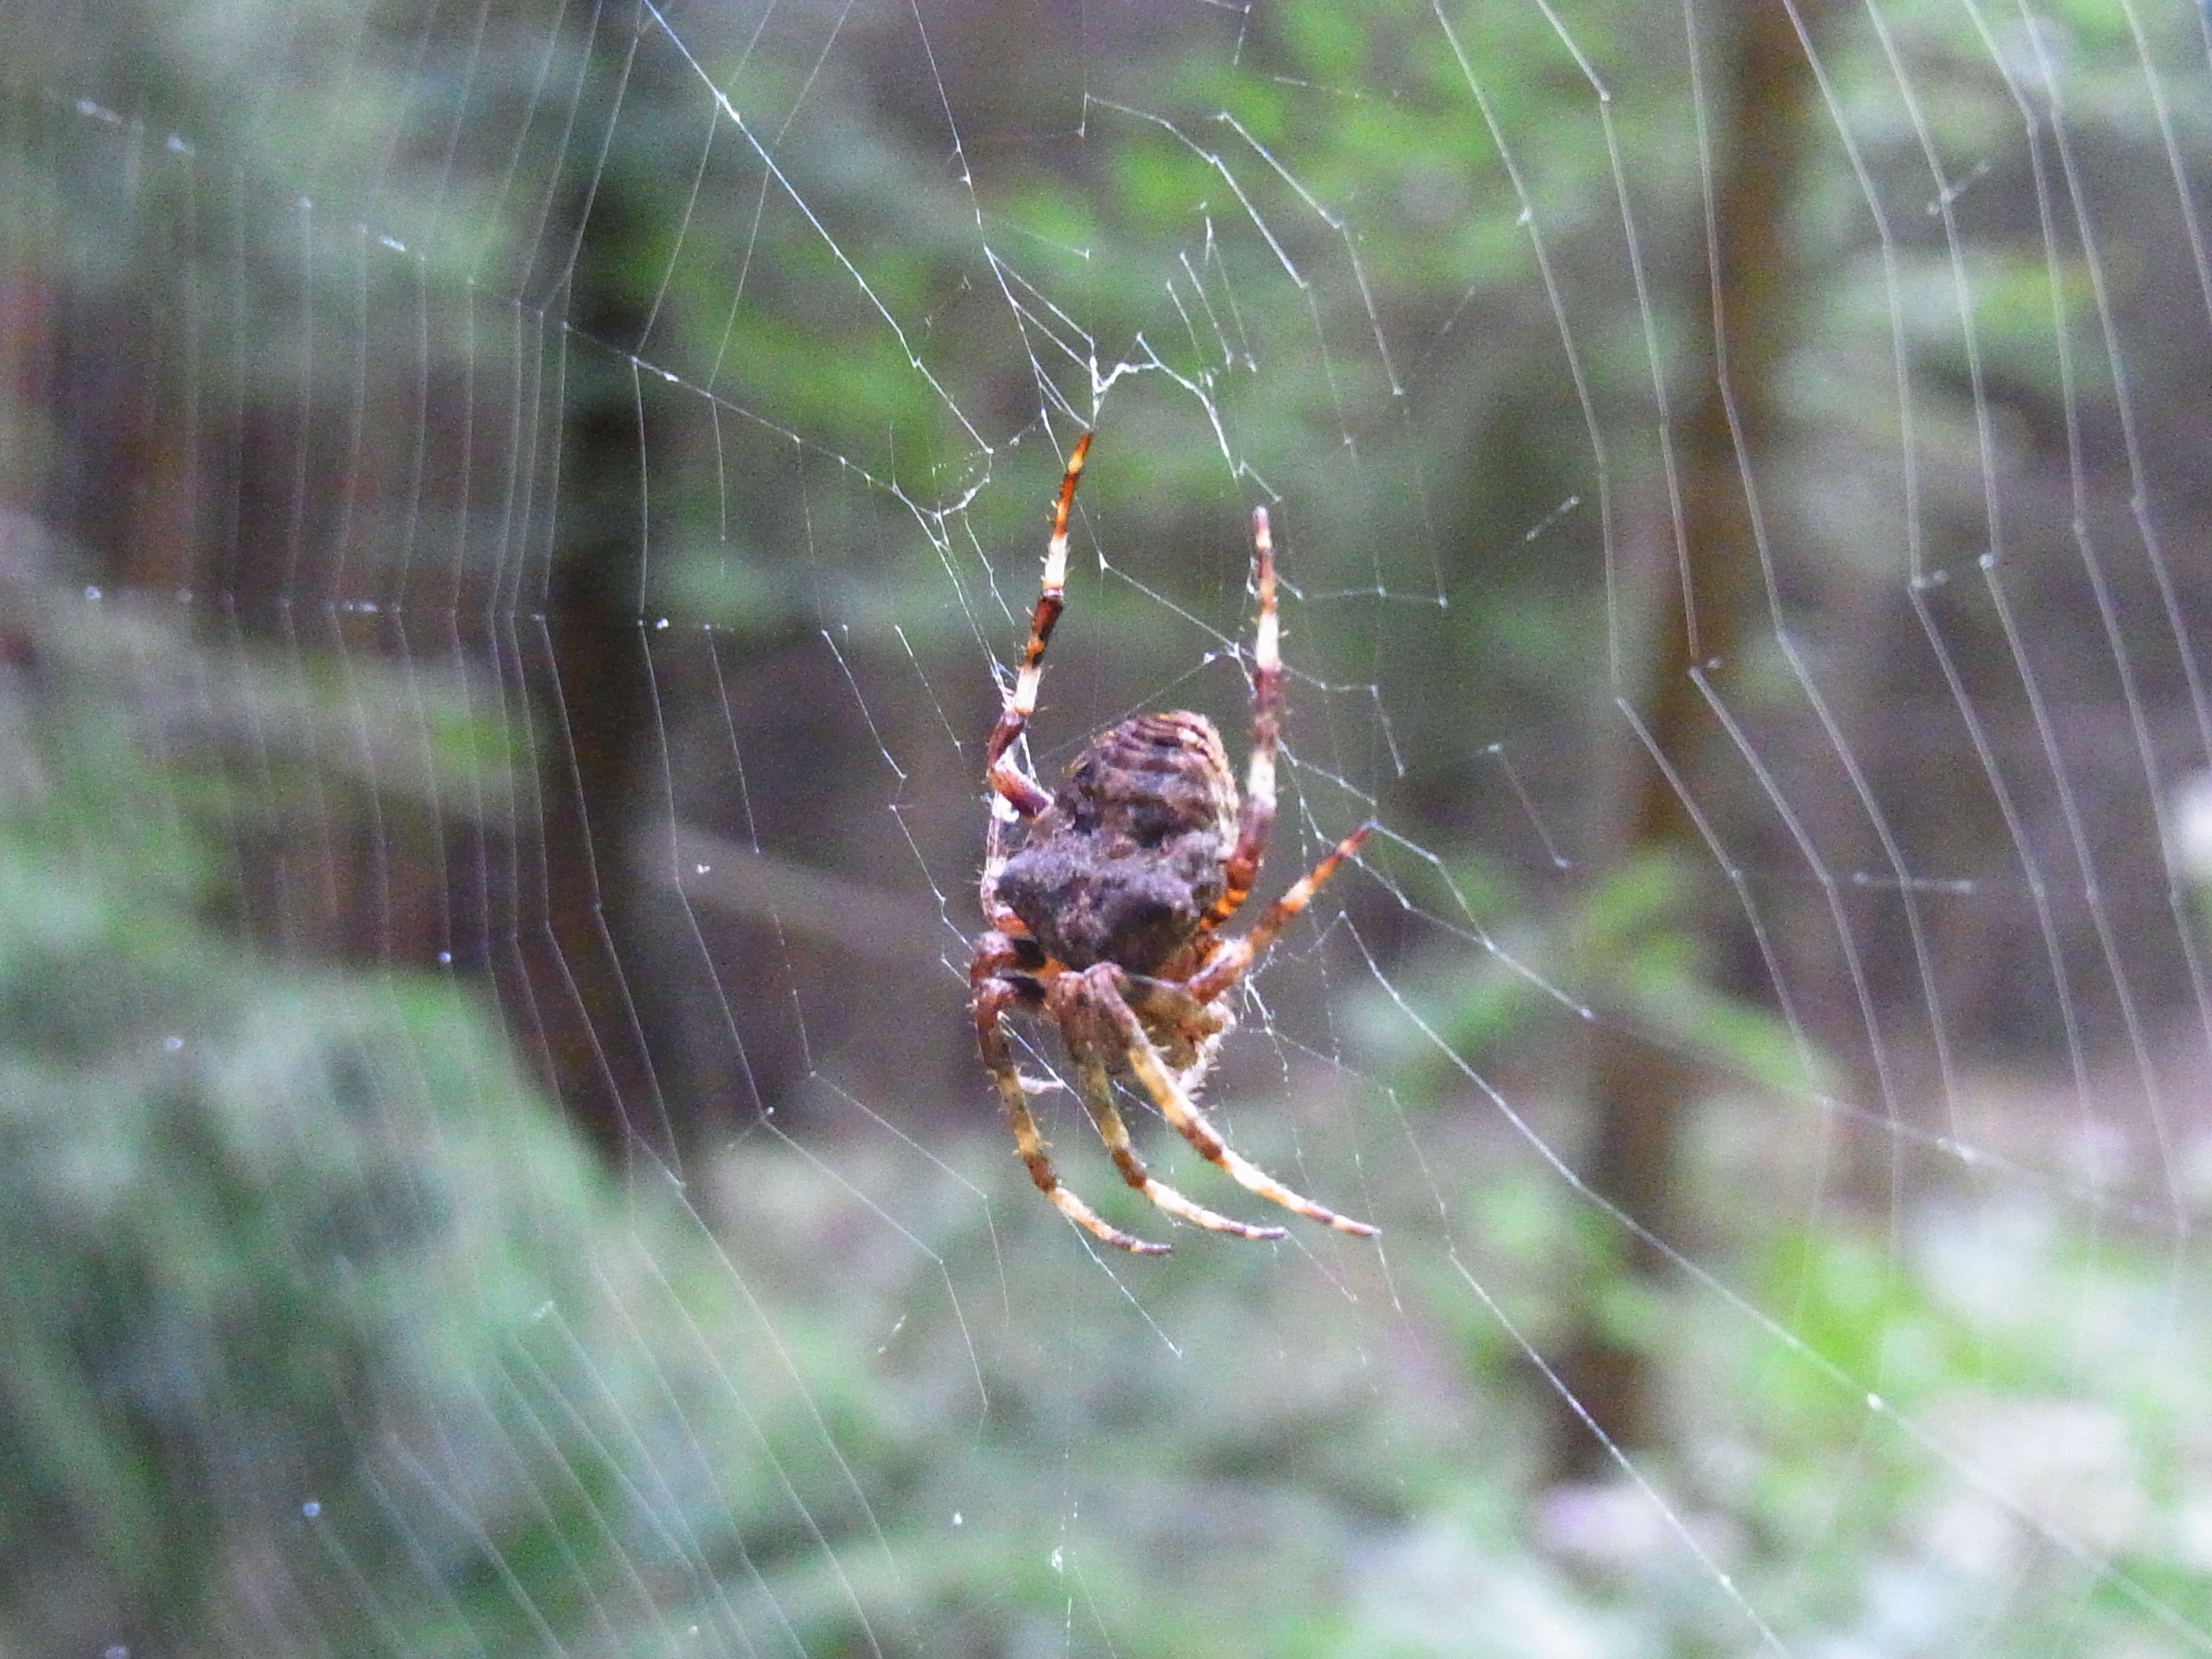
nature, forest, meadow, animal, fauna, material, invertebrate, spider web, cobweb, close up, spider, arachnid, argiope, network, macro photography, arthropod, european garden spider, arachne, araneus, orb weaver spider